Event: Nepal Earthquake
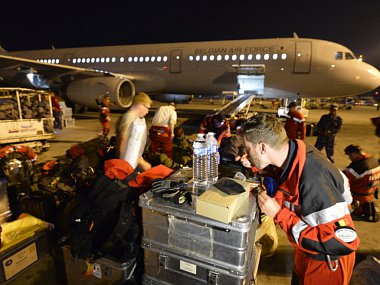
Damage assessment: no_damage